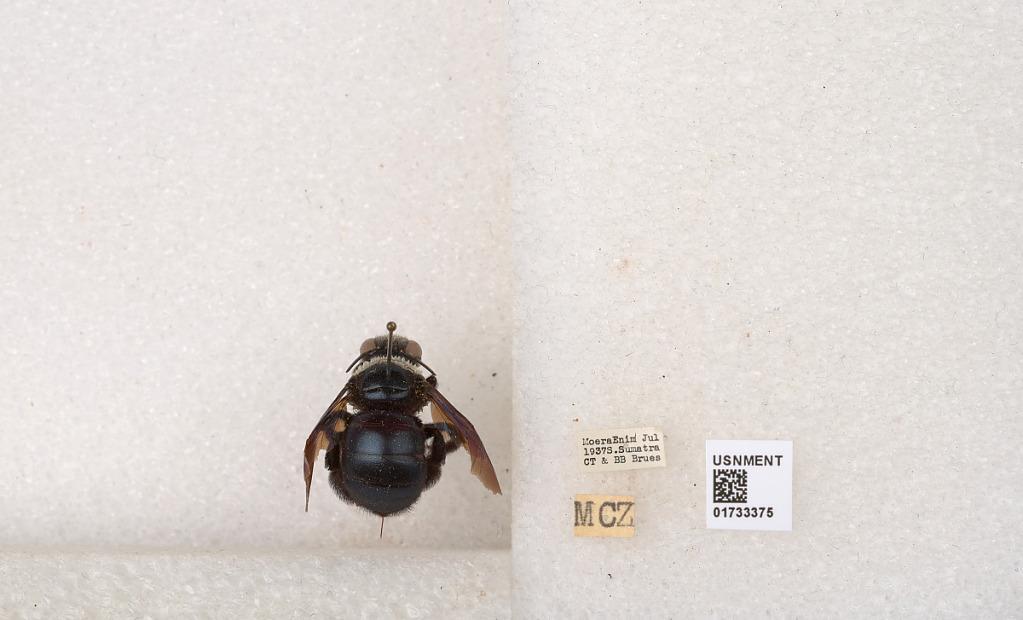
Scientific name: Xylocopa (Zonohirsuta) dejeanii dejeanii (Lepeletier)
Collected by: C. Brues & B. Brues
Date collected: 1937-7-1
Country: Indonesia
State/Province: South Sumatra
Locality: Moera Enim
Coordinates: -3.69703, 103.998